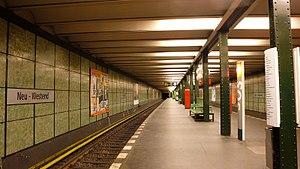
Neu-Westend est une station de la ligne 2 du métro de Berlin, dans le quartier de Westend.